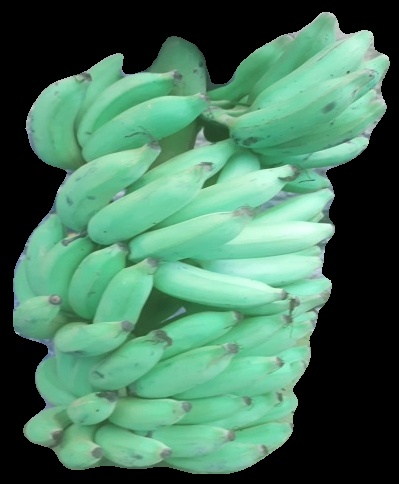
Variety: elakki-bale
Grade: grade2